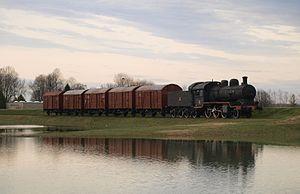
Les crimes commis par l'État indépendant de Croatie sont l'ensemble des exactions, persécutions, déportations et massacres de masse perpétrés entre 1941 et 1945 par les Oustachis, au pouvoir dans l'État indépendant de Croatie. État-satellite créé par le Troisième Reich et ses alliés, ce dernier se fonde dès ses origines sur une politique de « croatisation » forcée. Le but fondamental de la politique oustachie est de créer un État croate ethniquement pur dont doivent être éliminés tous les éléments qui y font barrage : Serbes, Juifs, et ultérieurement les Roms.